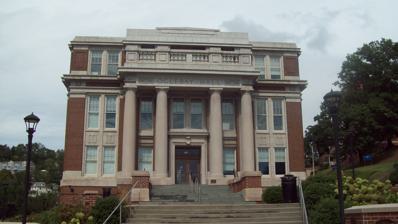
Building: Oglebay Hall
Country: United States of America
Year built: 1918
United States historic place Oglebay Hall U.S. National Register of Historic Places Oglebay Hall, September 2012 Show map of West Virginia Show map of the United States Location University Ave., Morgantown, West Virginia Coordinates 39°38′14″N 79°57′16″W / 39.63722°N 79.95444°W / 39.63722; -79.95444 Area 1.5 acres (0.61 ha) Built 1918 Architectural style Classical Revival MPS West Virginia University Neo-Classical Revival Buildings TR NRHP reference No. 85003207 Added to NRHP December 19, 1985 Oglebay Hall is a historic classroom building associated with the West Virginia University and located at Morgantown , Monongalia County, West Virginia . It was built in 1918, and is a three-story, brick and concrete building with Classical Revival detailing. The front facade features four Doric order columns that support a pediment with a false, concrete railing and entablature with the building's name.  It also has balconies with cast iron balustrades .  It originally housed the university's College of Agriculture (until 1961) and represents the university's heritage as a land-grant institution. The building is named for industrialist and philanthropist Earl W. Oglebay, whose house at Wheeling, West Virginia is known as the Oglebay Mansion Museum . It was listed on the National Register of Historic Places in 1985. References